Mark W. Clark

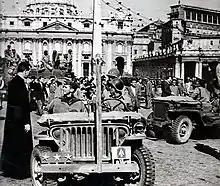
Lieutenant General Mark W. Clark riding in a jeep through the recently liberated Italian capital of Rome, June 1944. Sat behind Clark is Major General Alfred Gruenther while to Gruenther's left is Major General Harry H. Johnson.

During the Battle of Monte Cassino, Clark ordered the bombing of the Abbey on 15 February 1944. This was under direct orders from his superior, British General Sir Harold R. L. G. Alexander, Commander-in-Chief (C-in-C) of the Allied Armies in Italy (AAI). Clark and his chief of staff, Major General Alfred Gruenther, remained unconvinced of the military necessity of the bombing. When handing over the U.S. II Corps position to the New Zealand Corps, under Lieutenant General Sir Bernard C. Freyberg, the Assistant Division Commander (ADC) of the U.S. 34th Infantry Division, Brigadier General Frederic B. Butler, claimed "I don't know, but I don't believe the enemy is in the convent. All the fire has been from the slopes of the hill below the wall." The commander of the 4th Indian Infantry Division, Major General Francis Tuker, urged the bombing of the entire massif with the heaviest bombs available. Clark finally pinned down the Commander-in-Chief, Alexander, recounting that "I said, 'You give me a direct order and we'll do it' and he did."